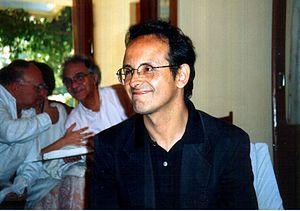
Le Mind and Life Institute, a pour but de favoriser un apport mutuel entre le bouddhisme et la science. C'est une association à but non lucratif qui s'attache à explorer la relation de la science et du bouddhisme comme méthodologies dans la compréhension de la nature de réalité. L'institut a parmi ses membres, des scientifiques émérites, et des pratiquants bouddhistes, dont le plus connu est le 14ᵉ dalaï-lama.